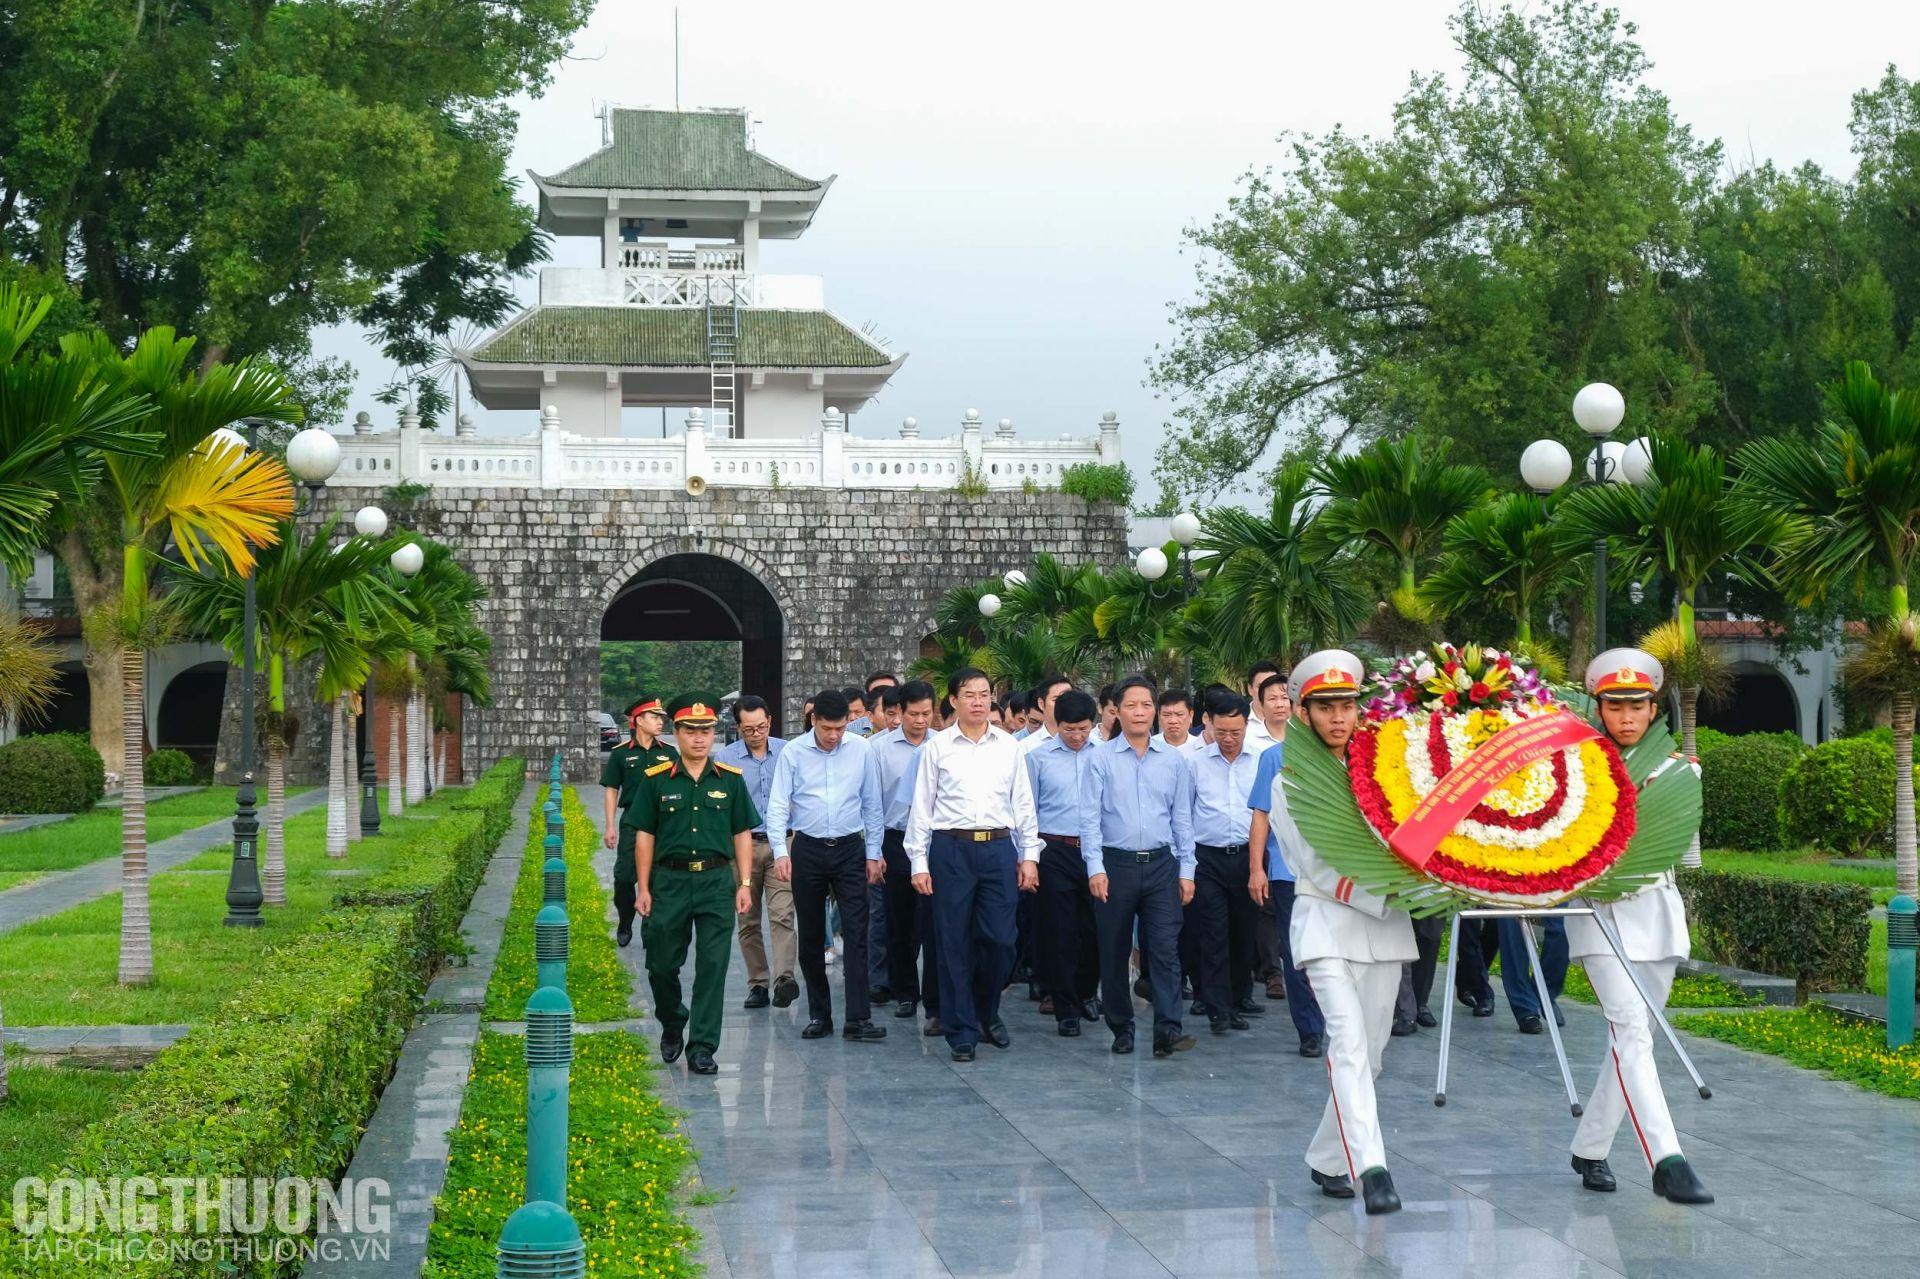
có nhiều người đang trong trạng thái di chuyển ở trong hình